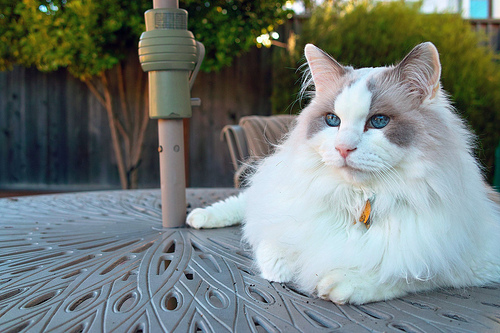
Breed: ragdoll